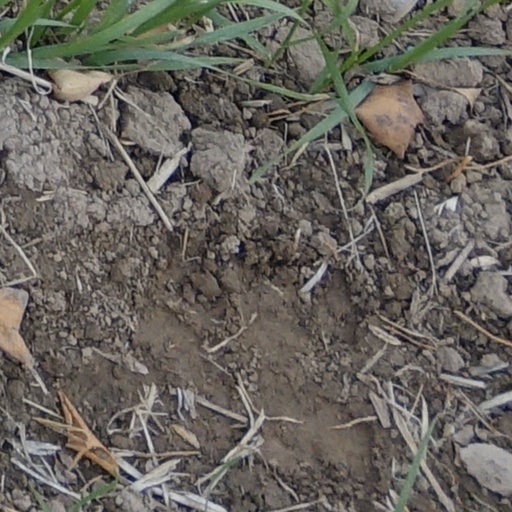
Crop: wheat